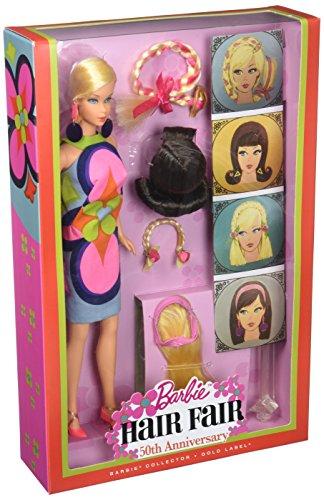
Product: Barbie Hair Fair Set
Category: Toys & Games | Dolls & Accessories | Dolls
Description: Barbie Hair Fair doll offered a complete wig wardrobe that allowed Barbie to change her look to complement her on-trend outfits.
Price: $75.39
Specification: ProductDimensions:2.5x8.5x13inches|ItemWeight:13.4ounces|ShippingWeight:14.4ounces(Viewshippingratesandpolicies)|DomesticShipping:ItemcanbeshippedwithinU.S.|InternationalShipping:ThisitemcanbeshippedtoselectcountriesoutsideoftheU.S.LearnMore|ASIN:B0727XQHBQ|Itemmodelnumber:DYX78|Manufacturerrecommendedage:14-18years